C. H. Mitchell Bridge

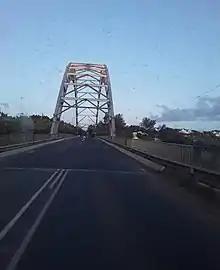
Road access to the bridge

As part of the N2 Wild Coast Toll Route project, a second bridge across the Mthamvuna River will be constructed. This bridge will form part of a proposed 5 km long dual-carriageway on the new N2.